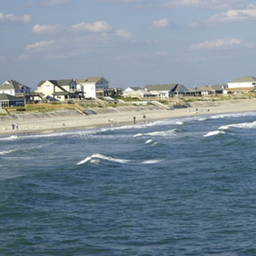
island is a popular beach resort .